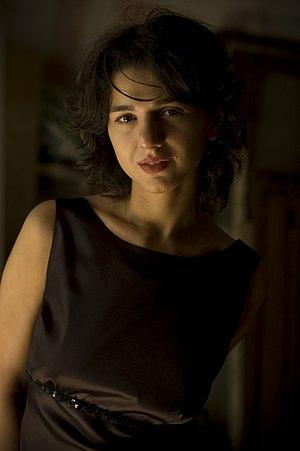
L’émigration géorgienne vers la France date du début du XXᵉ siècle, même si au XVIIIᵉ siècle Saba Soulkhan Orbéliani et au XiXᵉ siècle certains aristocrates libéraux comme Niko Nikoladzé ou Georges Dekanozichvili ont ponctuellement séjourné à Versailles ou à Paris.
Khatia Buniatishvili, née le 21 juin 1987 à Batoumi en République socialiste soviétique de Géorgie, est une pianiste géorgienne, naturalisée française depuis 2017.